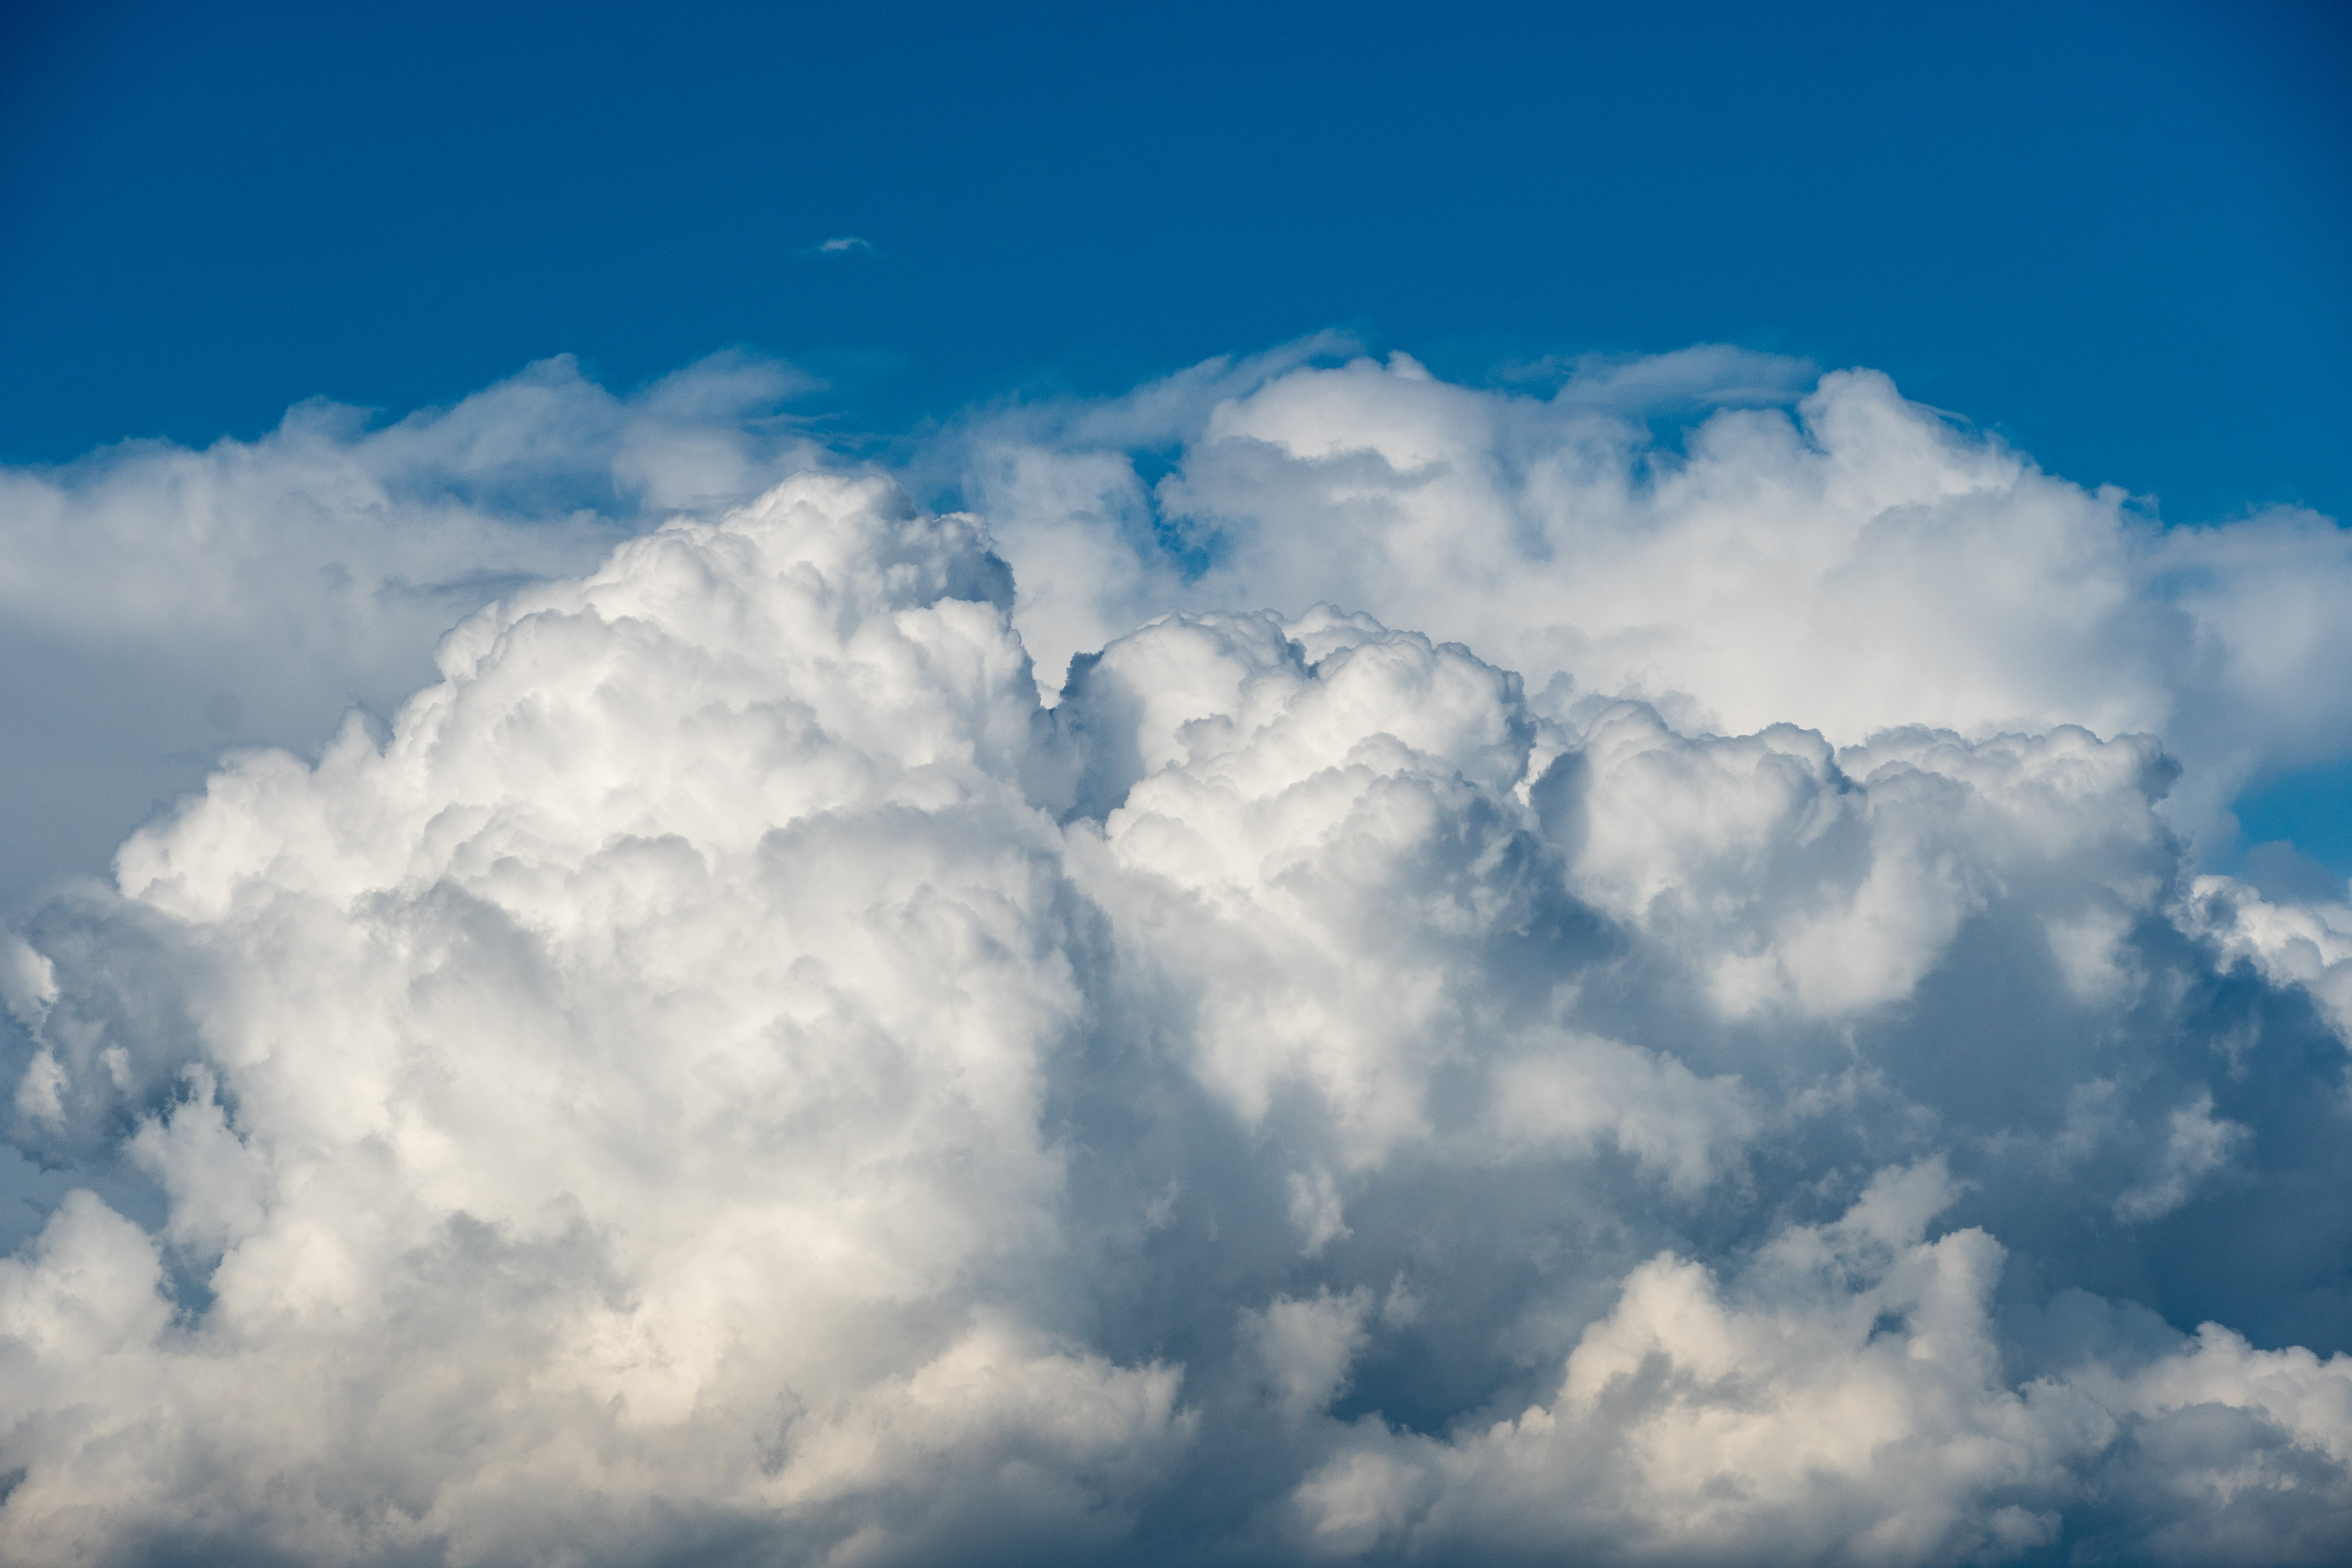
cloud, sky, clouds, nature, air, atmosphere, spring, summer, beauty, blue, high, climate, calm, oxygen, clean, peaceful, forecast, azure, cumulus, electric blue, meteorological phenomenon, landscape